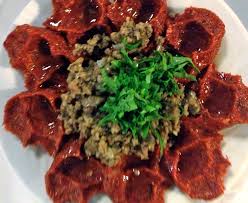
Yemek: cig_kofte